Kasumkent

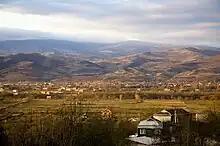
Panorama of Kasumkent

The village is located in south part of Dagestan, to the north from strategic Samur river, between the rivers Chiragchay and Kurah. Kasumkent is located 183 kilometers to the south of Makhachkala, and 38 kilometers from Derbent.